Old Church Slavonic

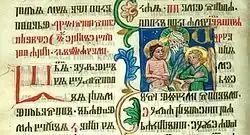
A folio of the 13th-century Reims Gospel, an example of Angular Glagolitic

The Bohemian (Czech) recension is derived from the Moravian recension and was used in the Czech lands until 1097. It was written in Glagolitic, which is posited to have been carried over to Bohemia even before the death of Methodius. It is preserved in religious texts (e.g. Prague Fragments), legends and glosses and shows substantial influence of the Western Slavic vernacular in Bohemia at the time. Its main features are: